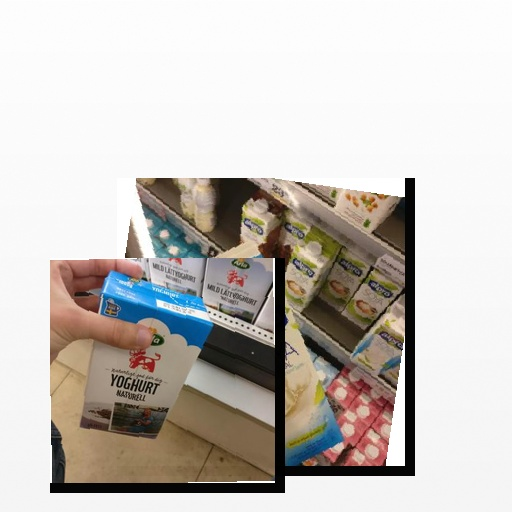
Food items: yoghurt, soy_milk